Dihydrofolate reductase

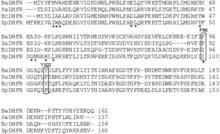
Structural alignment of chromosomal (Type I) dihydrofolate reductase from "Bacillus anthracis" (BaDHFR), "Staphylococcus aureus" (SaDHFR), "Escherichia coli" (EcDHFR), and "Streptococcus pneumoniae" (SpDHFR)

The catalytic cycle of the reaction catalyzed by DHFR incorporates five important intermediate: holoenzyme (E:NADPH), Michaelis complex (E:NADPH:DHF), ternary product complex (E:NADP:THF), tetrahydrofolate binary complex (E:THF), and THF‚NADPH complex (E:NADPH:THF). The product (THF) dissociation step from E:NADPH:THF to E:NADPH is the rate determining step during steady-state turnover.